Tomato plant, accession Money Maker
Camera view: vertical (180 deg); turntable rotation: 270 degrees
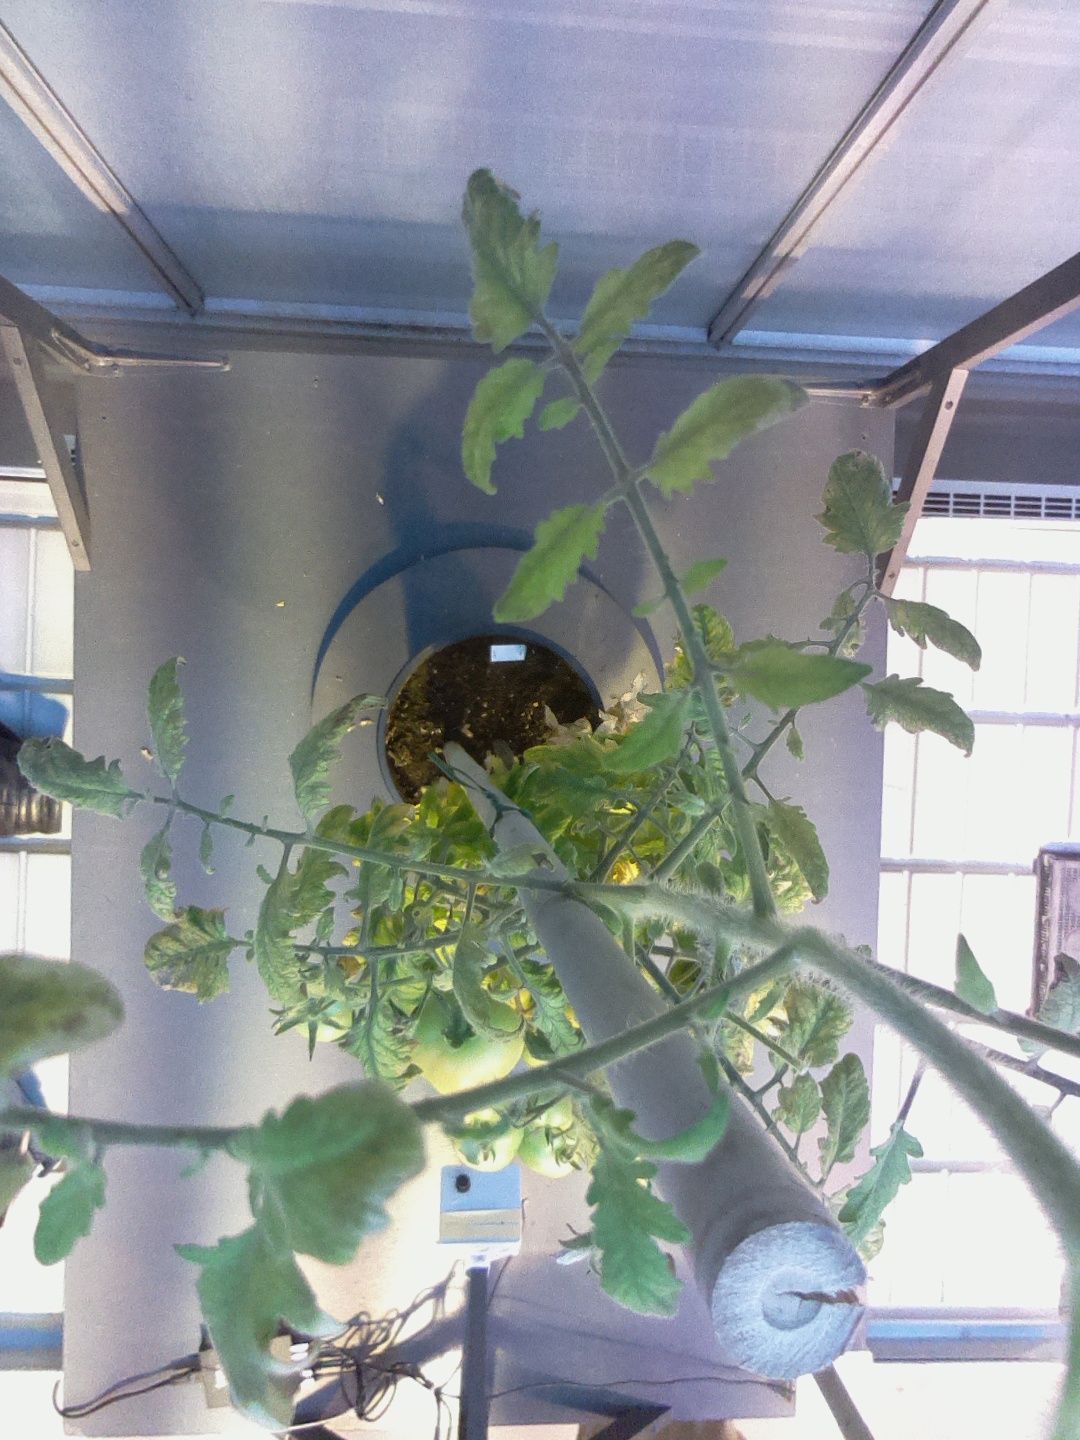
BBCH growth stage 80: fruits start showing typical ripe color (orange -> red)